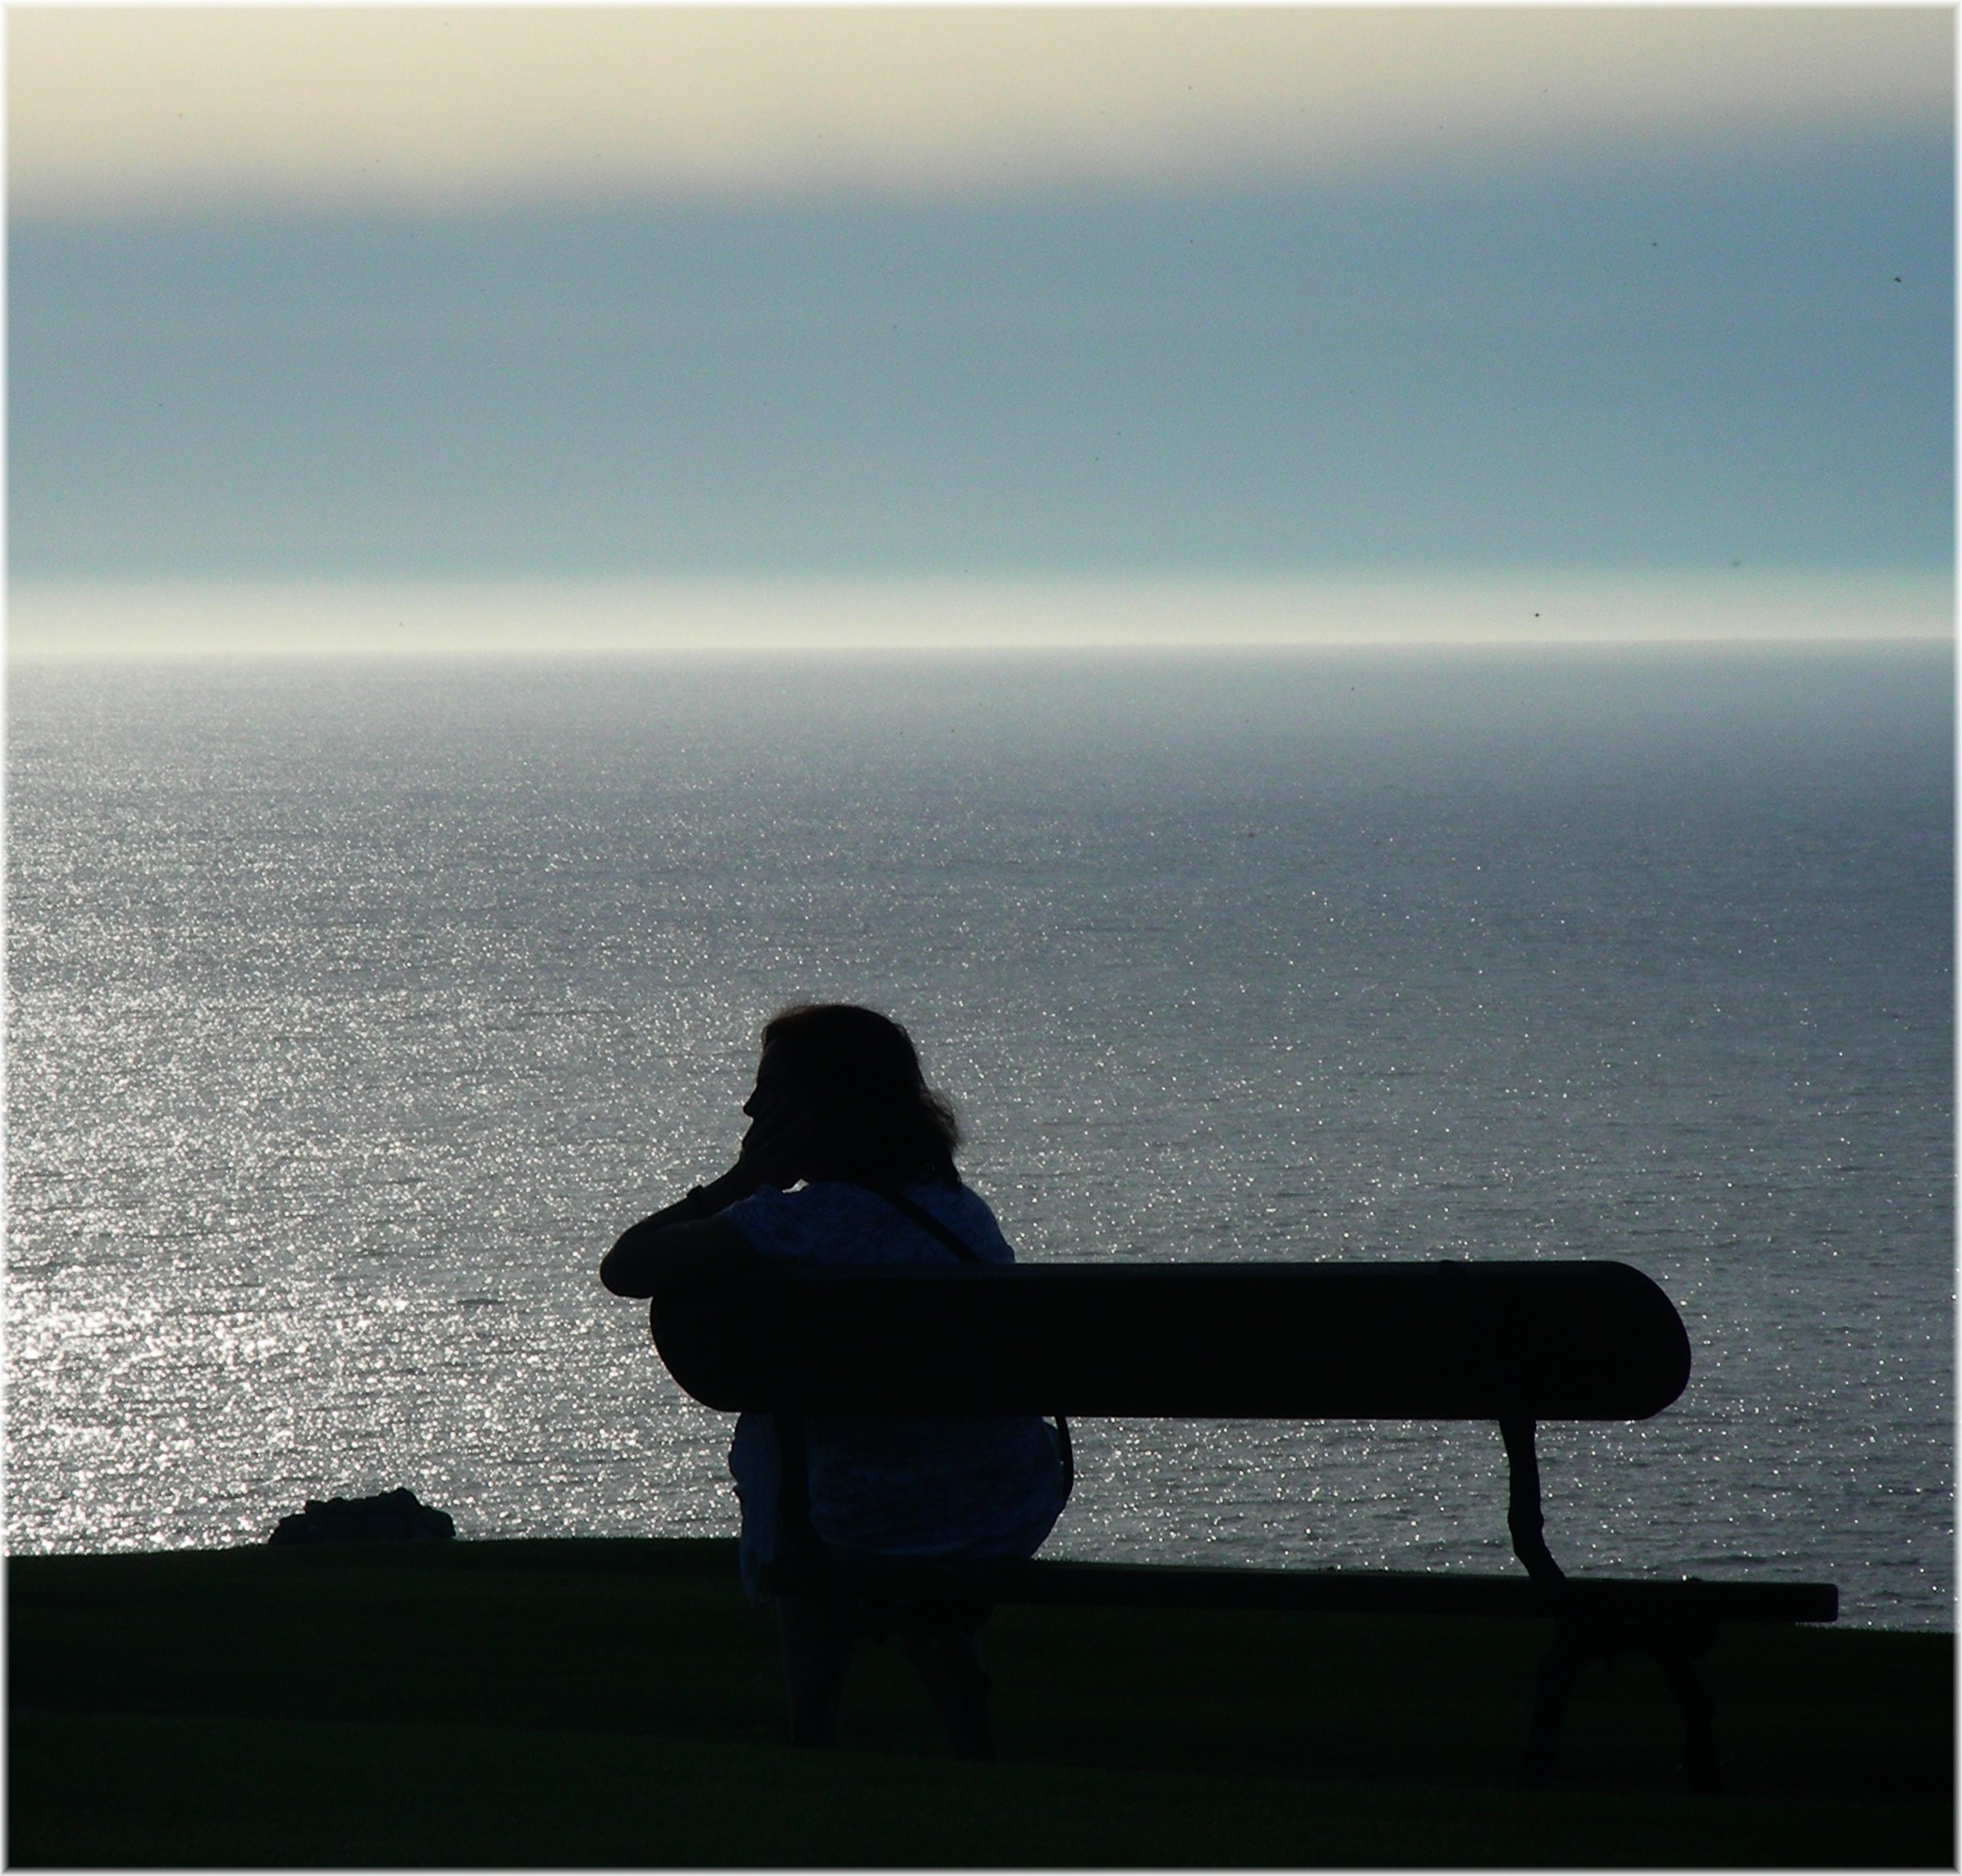
sea, coast, ocean, horizon, silhouette, cloud, sky, morning, wave, reflection, atmosphere of earth